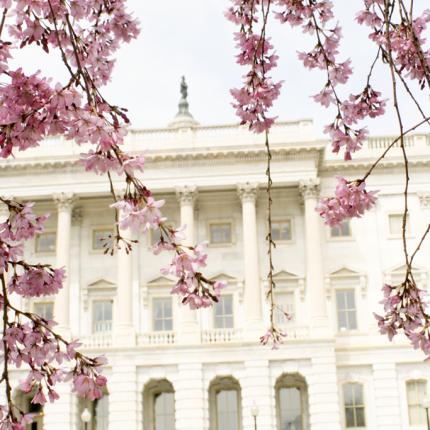
peaking through the blossoms to catch a glimpse .
Relation: Story